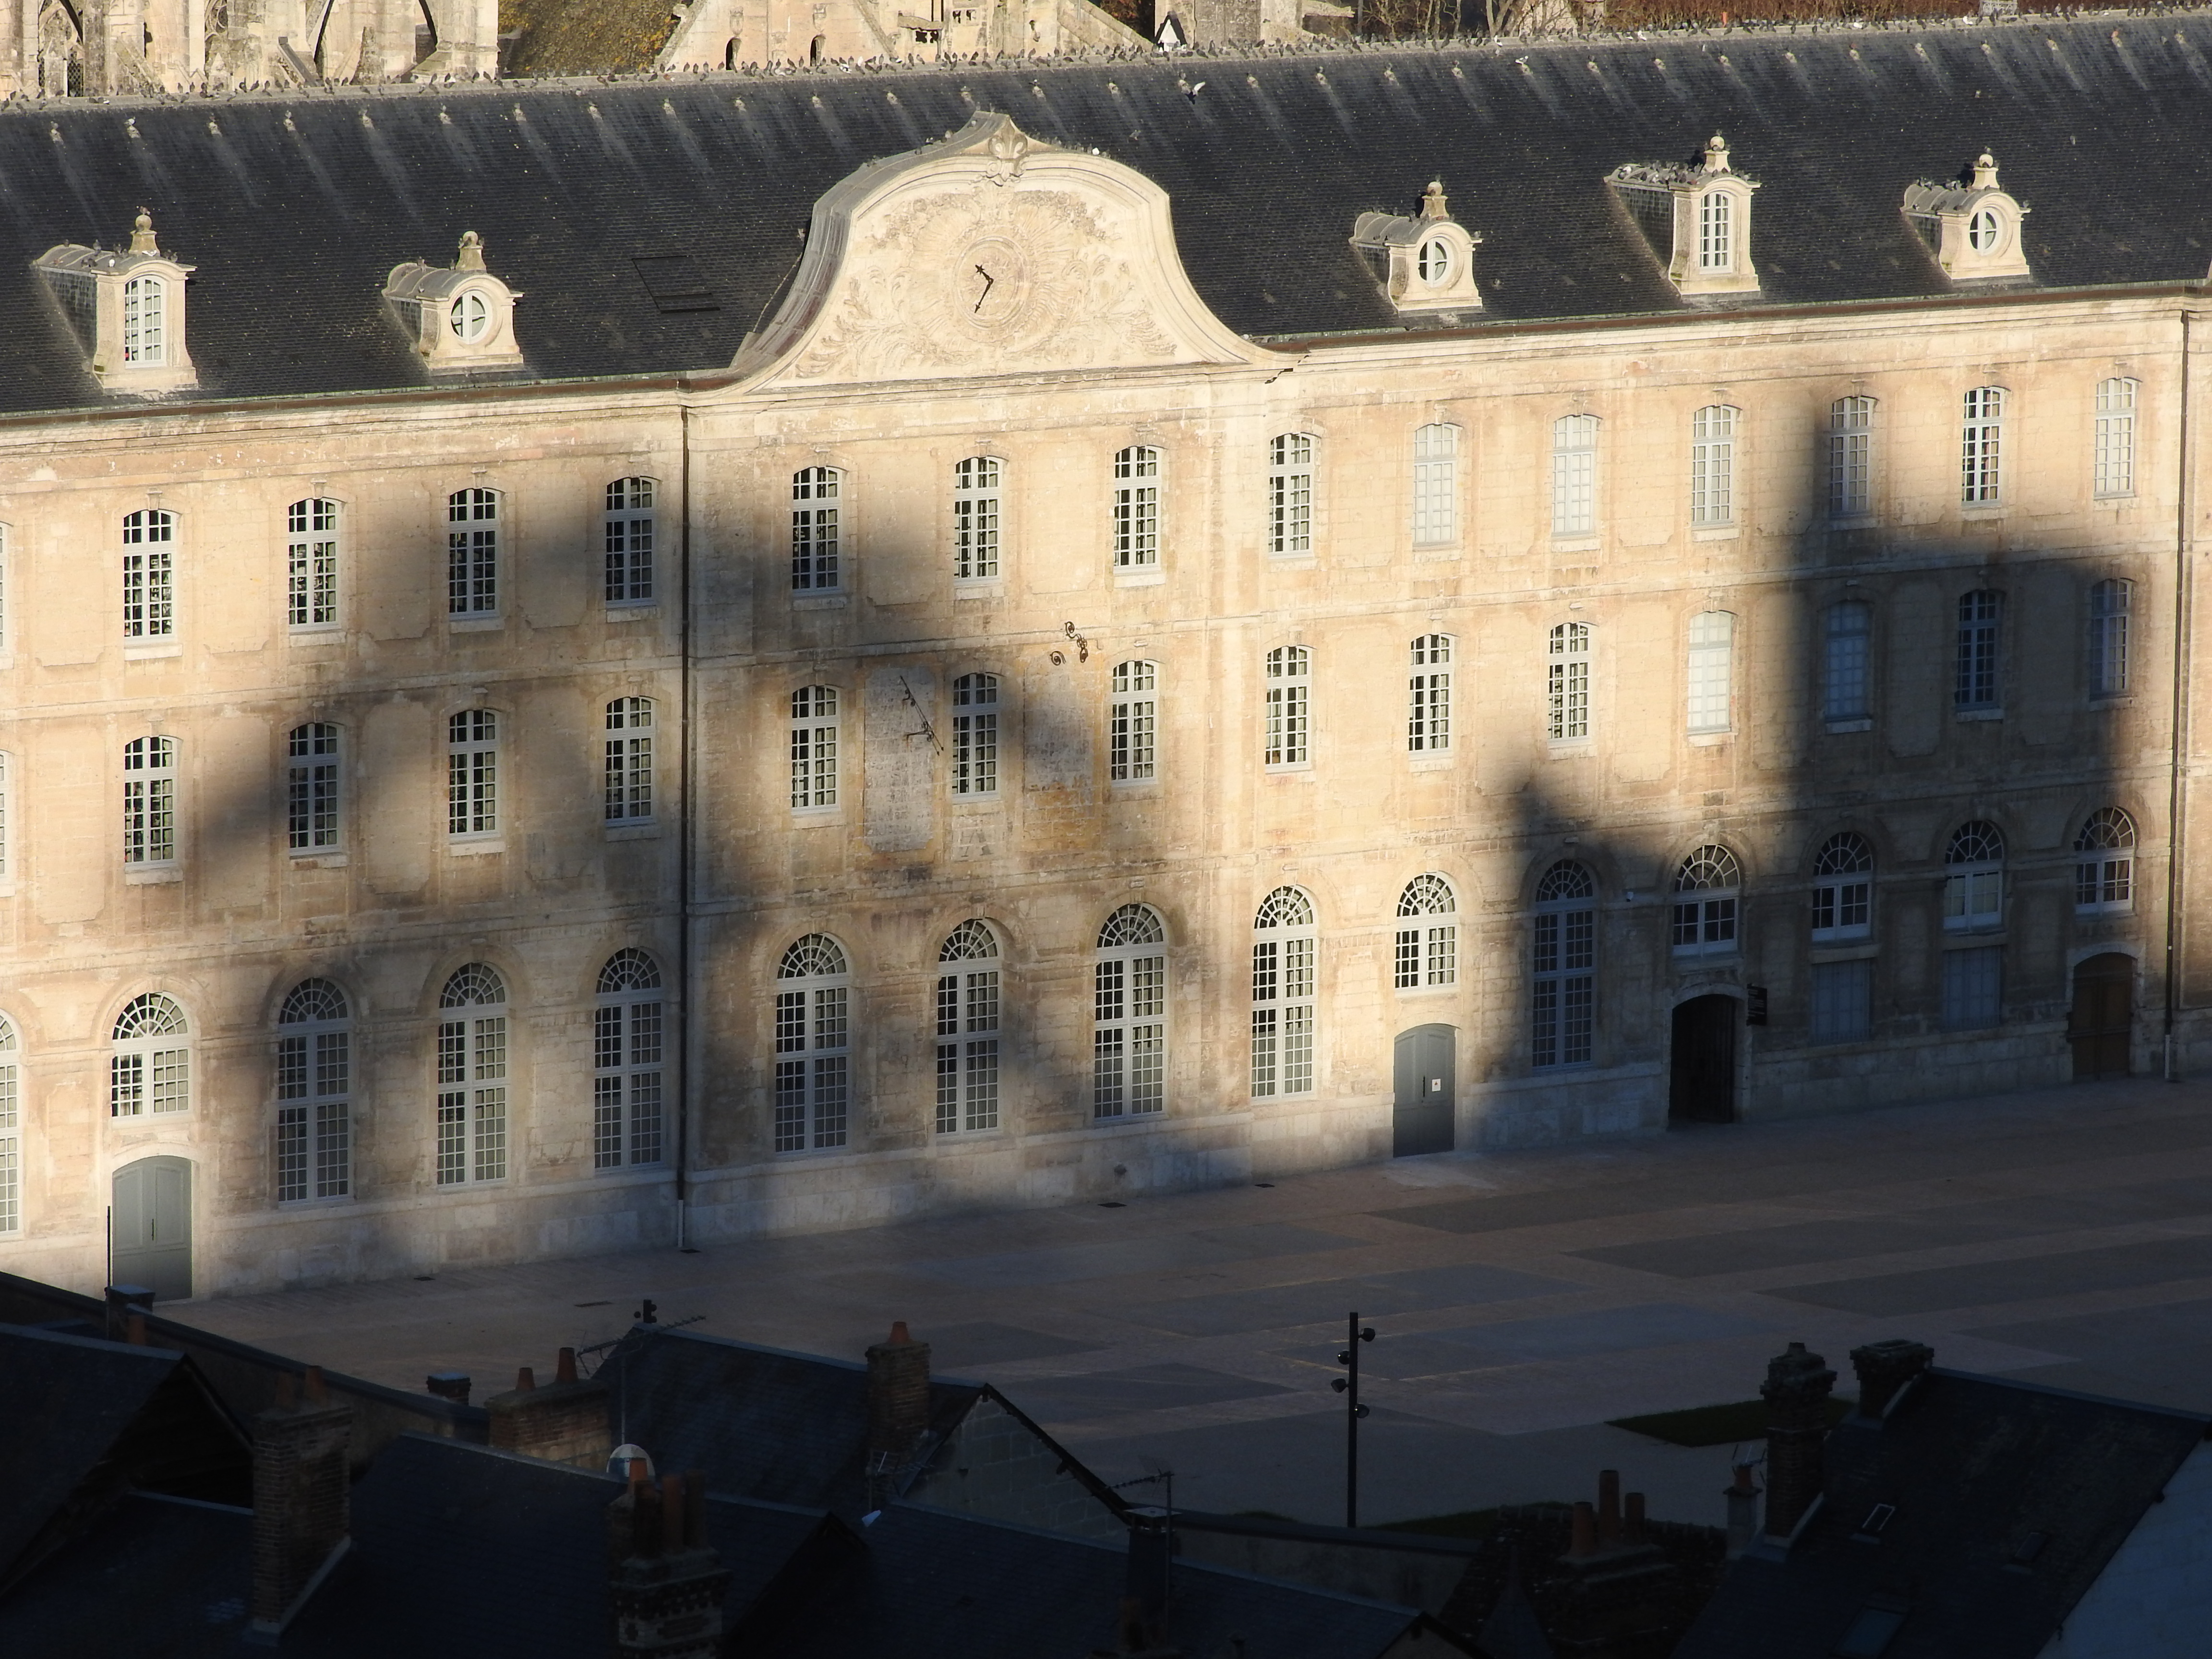
city, architecture, building, landmark, facade, palace, tree, font, house, window, courtyard, history, tourist attraction, chateau, stately home